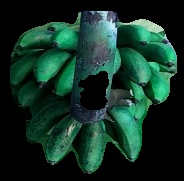
Variety: rasbale
Grade: grade3